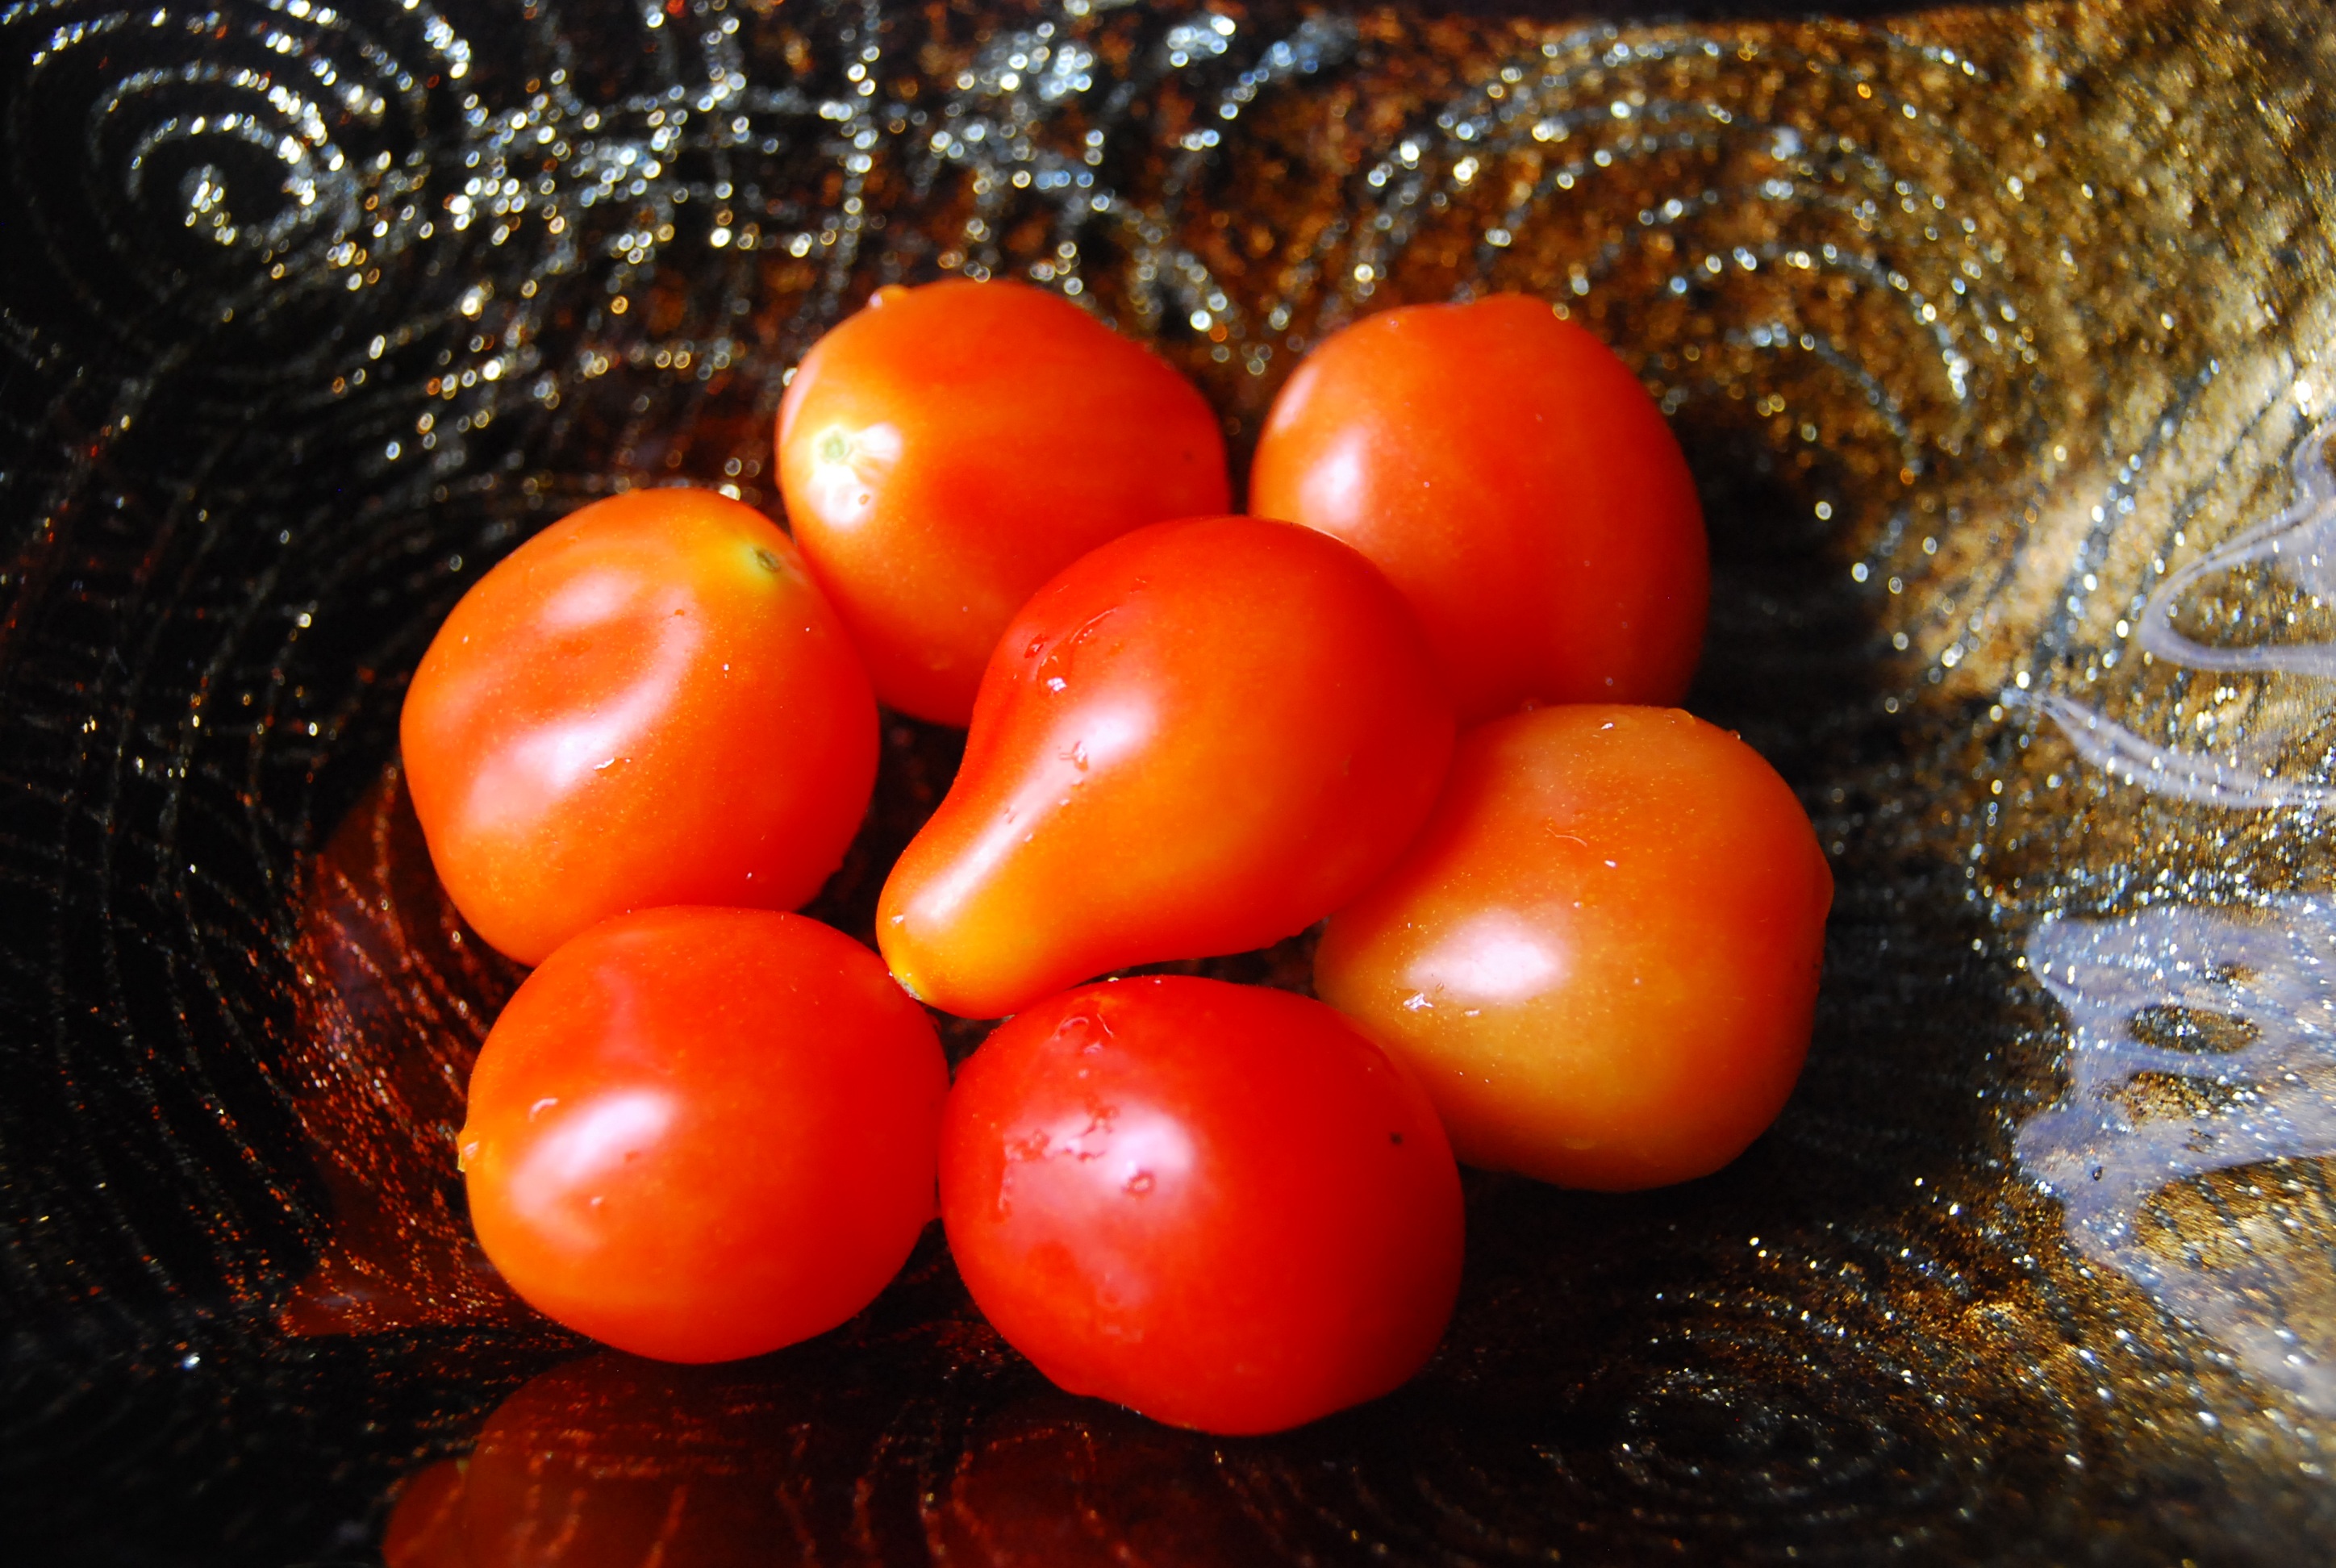
plant, fruit, flower, food, produce, vegetable, fresh, tomato, tomatoes, macro photography, flowering plant, homegrown, land plant, potato and tomato genus